Tufted coquette

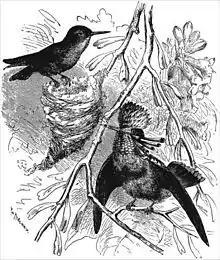
Figure 48 from "The Descent of Man, and Selection in Relation to Sex" by Charles Darwin

The tufted coquette (Lophornis ornatus) is a tiny hummingbird that breeds in eastern Venezuela, Trinidad, Guiana, and northern Brazil. It is an uncommon but widespread species, and appears to be a local or seasonal migrant, although its movements are not well understood.